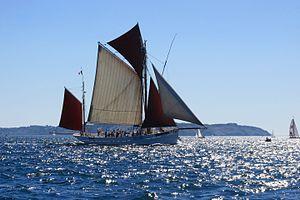
Biche de Groix a Brest
Groix [gʁwa] est une île et une commune bretonne du département du Morbihan. Elle se trouve dans le golfe de Gascogne, au large de la côte sud de la Bretagne, au nord-ouest de Belle-Île-en-Mer et en face de Ploemeur. Elle constitue une commune, et, jusqu'à 2015, constituait aussi le canton de Groix. Elle est accessible par bateau au départ de Lorient et de Port-Louis. Historiquement, elle fait partie du pays vannetais et du Kemenet-Héboé.